The Ogre (1996 film)

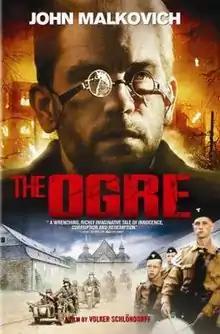
Theatrical release poster

The Ogre is a 1996 French-German-British war drama film directed by Volker Schlöndorff and starring John Malkovich, Gottfried John, Marianne Sägebrecht, Volker Spengler, Heino Ferch, Dieter Laser and Armin Mueller-Stahl. It was written by Jean-Claude Carrière and Schlöndorff, based on the novel "The Erl-King" by Michel Tournier.